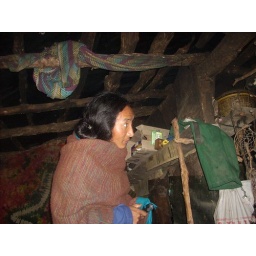
Tashi, coming out of Sunil's bedroom (the curtain is tied above his head, so the door is open)